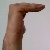
The image shows a hand gesture representing a space in Indian Sign Language.